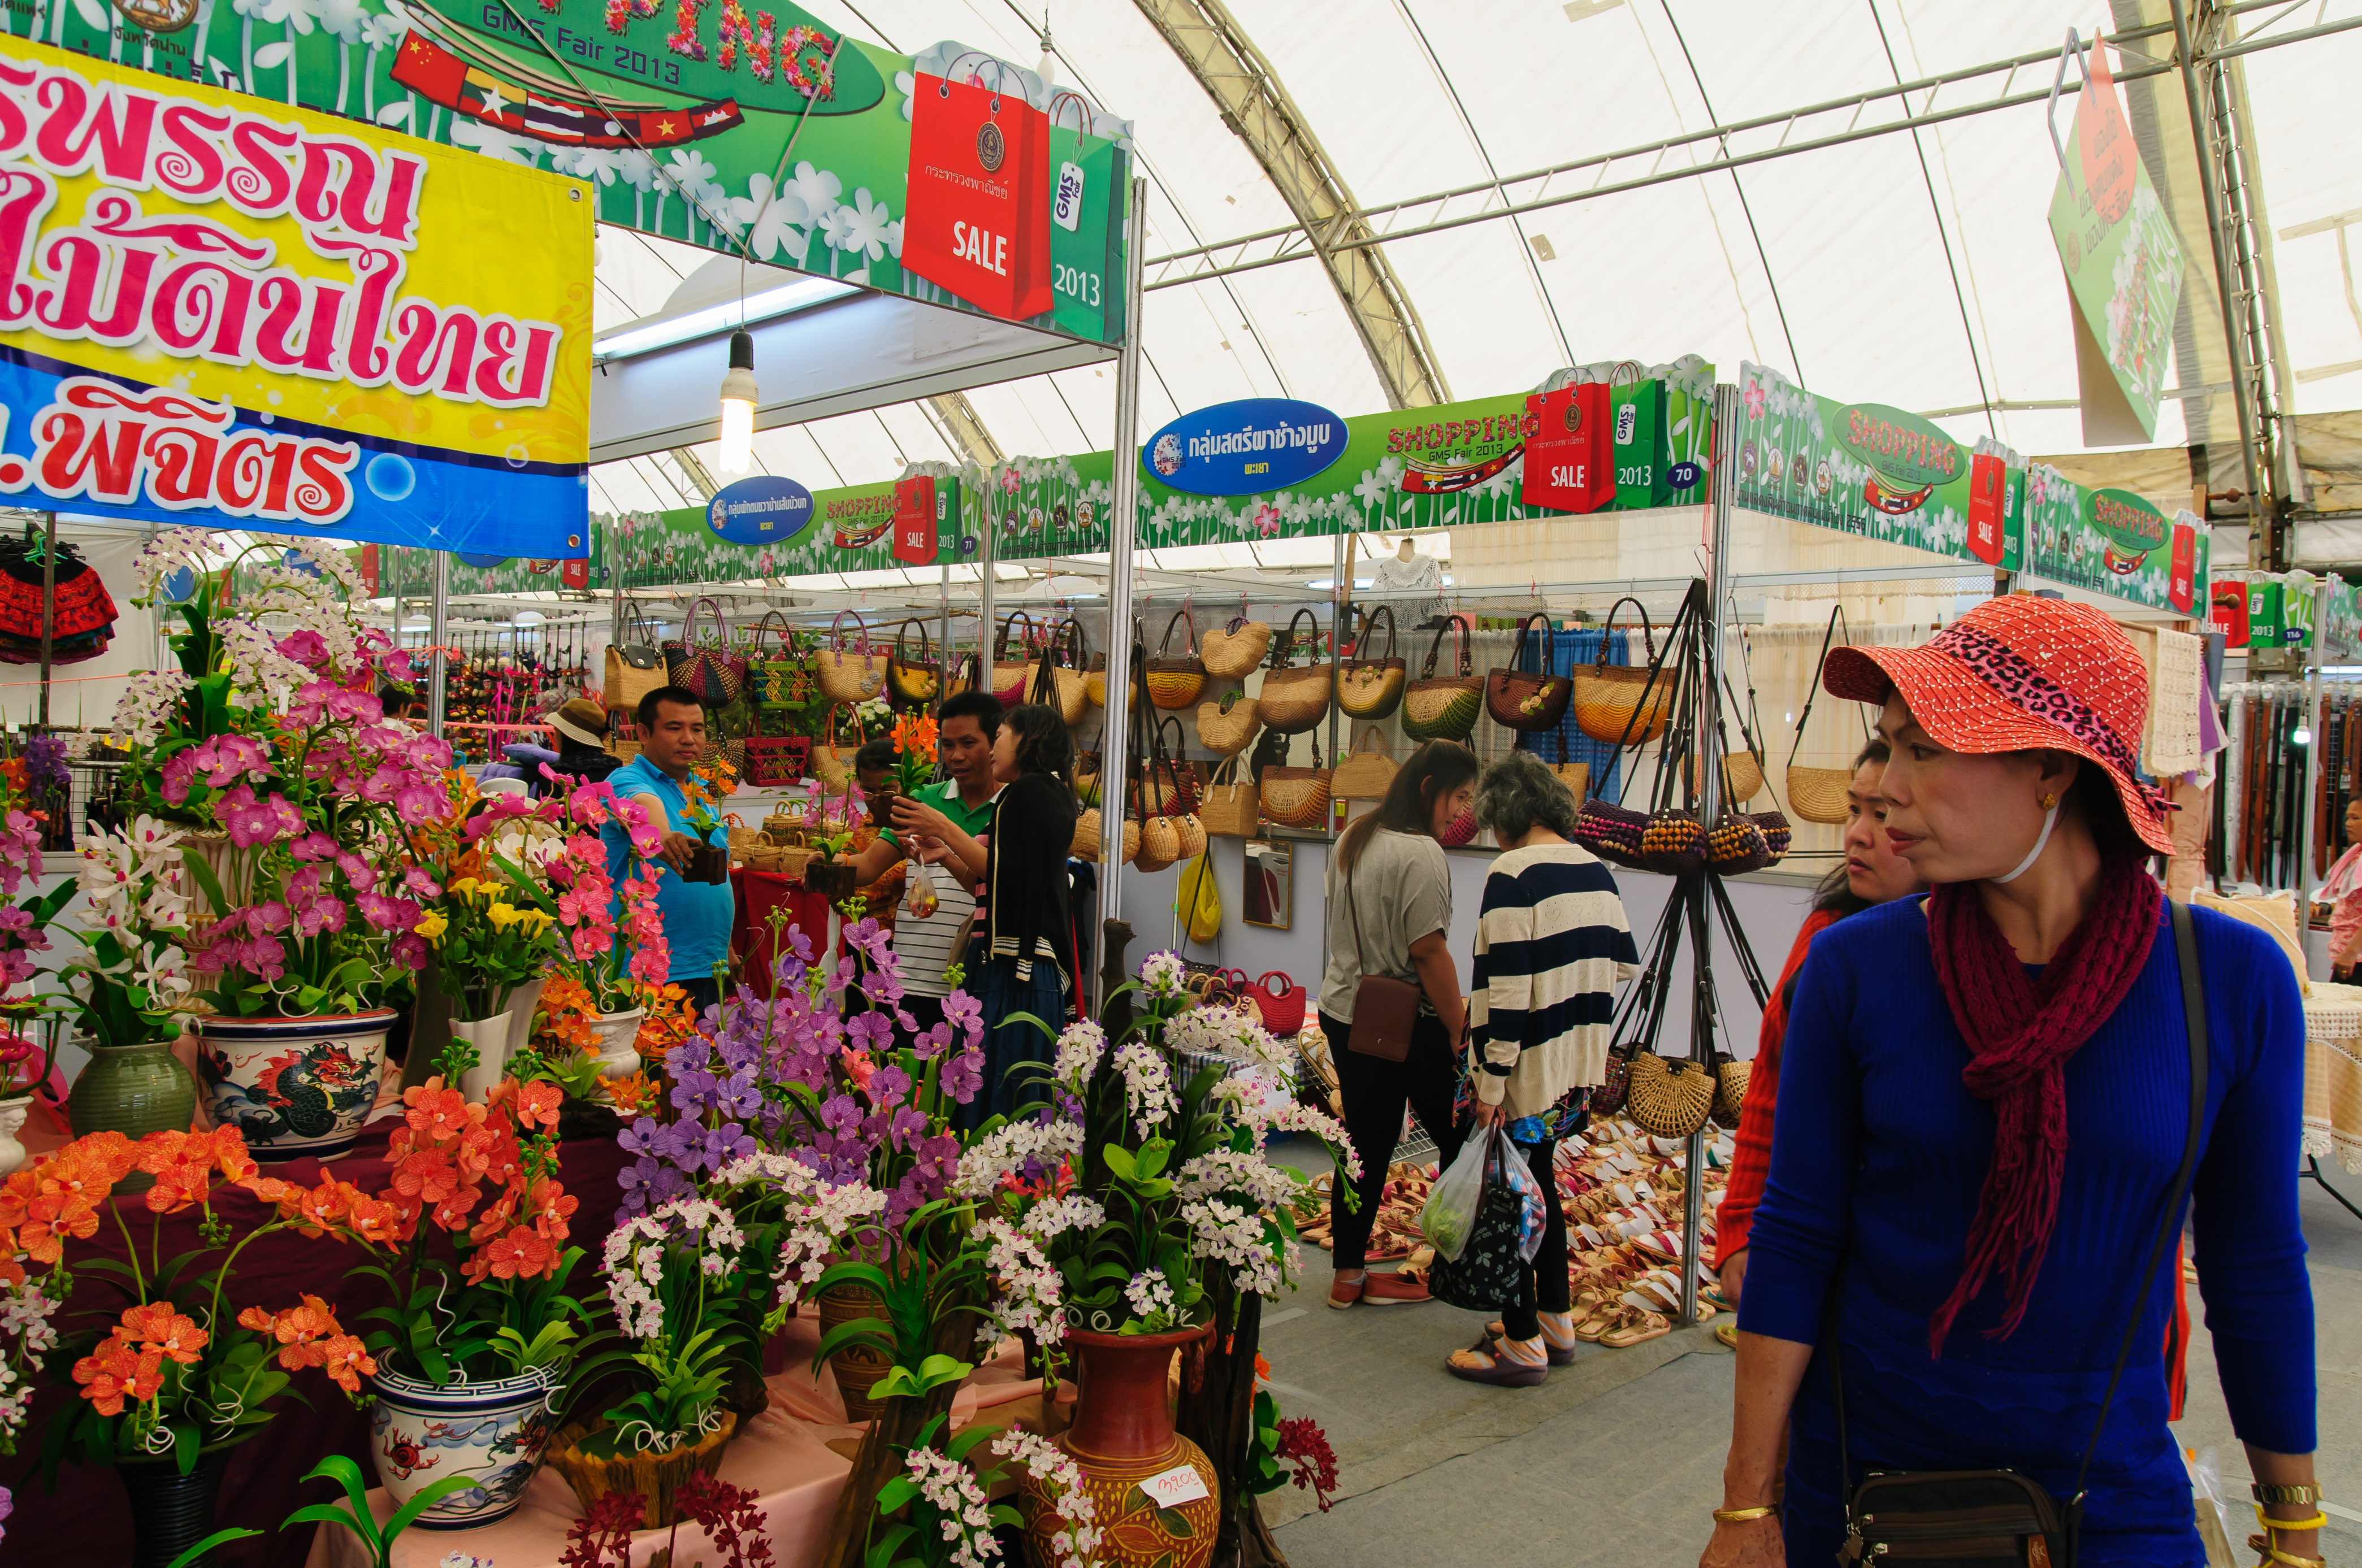
road, street, flower, city, crowd, vendor, color, bazaar, market, marketplace, nikon, thailand, public space, festival, infrastructure, fair, retail, thailandia, chiangrai, mueangchiangrai, human settlement